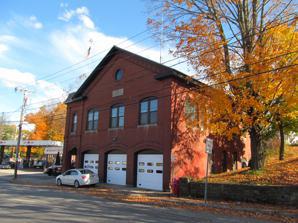
Building: Globe Village Fire House
Country: United States of America
Year built: 1894
United States historic place Globe Village Fire House U.S. National Register of Historic Places Show map of Massachusetts Show map of the United States Location West St. at Main St., Southbridge, Massachusetts Coordinates 42°4′47″N 72°2′45″W / 42.07972°N 72.04583°W / 42.07972; -72.04583 Area less than one acre Built 1894 ( 1894 ) Architectural style Colonial Revival MPS Southbridge MRA NRHP reference No. 89000540 Added to NRHP June 22, 1989 The Globe Village Fire House is a historic former fire house on West Street at Main Street in Southbridge, Massachusetts .  It is the first of two fire stations built by the city in the 1890s; the other, the Elm Street Fire House , is still in use as a fire station.  The building was listed on the National Register of Historic Places in 1989. At the time of its listing it had been repurposed for use by a veterans group. Description and history The Globe Village Fire House is located near the center of the Southbridge's Globe Village, a commercial nexus west of downtown Southbridge, on the south side of West Street near Main Street.  It is a relatively modest Colonial Revival brick structure, although it shares some Greek Revival features with other nearby brick structures.  It is 2-1/2 stories in height, with three equipment bays occupying most of the ground floor.  To their left is a corner tower, capped by a mansard-style roof, with a pedestrian entrance set in a recess at its base.  Most doors and windows are set in segmented-arch openings, and there is a round window at the center of the front gable.  The building corners are adorner with brick pilasters, and a line of brick corbelling is set under the roof eave. The station was built in 1894, and was the second permanent home for the Globe Village Fire Company, which had been founded in 1832.  The first building for this company was built in 1860, and stood on the north side of Main Street. See also National Register of Historic Places listings in Southbridge, Massachusetts National Register of Historic Places listings in Worcester County, Massachusetts References